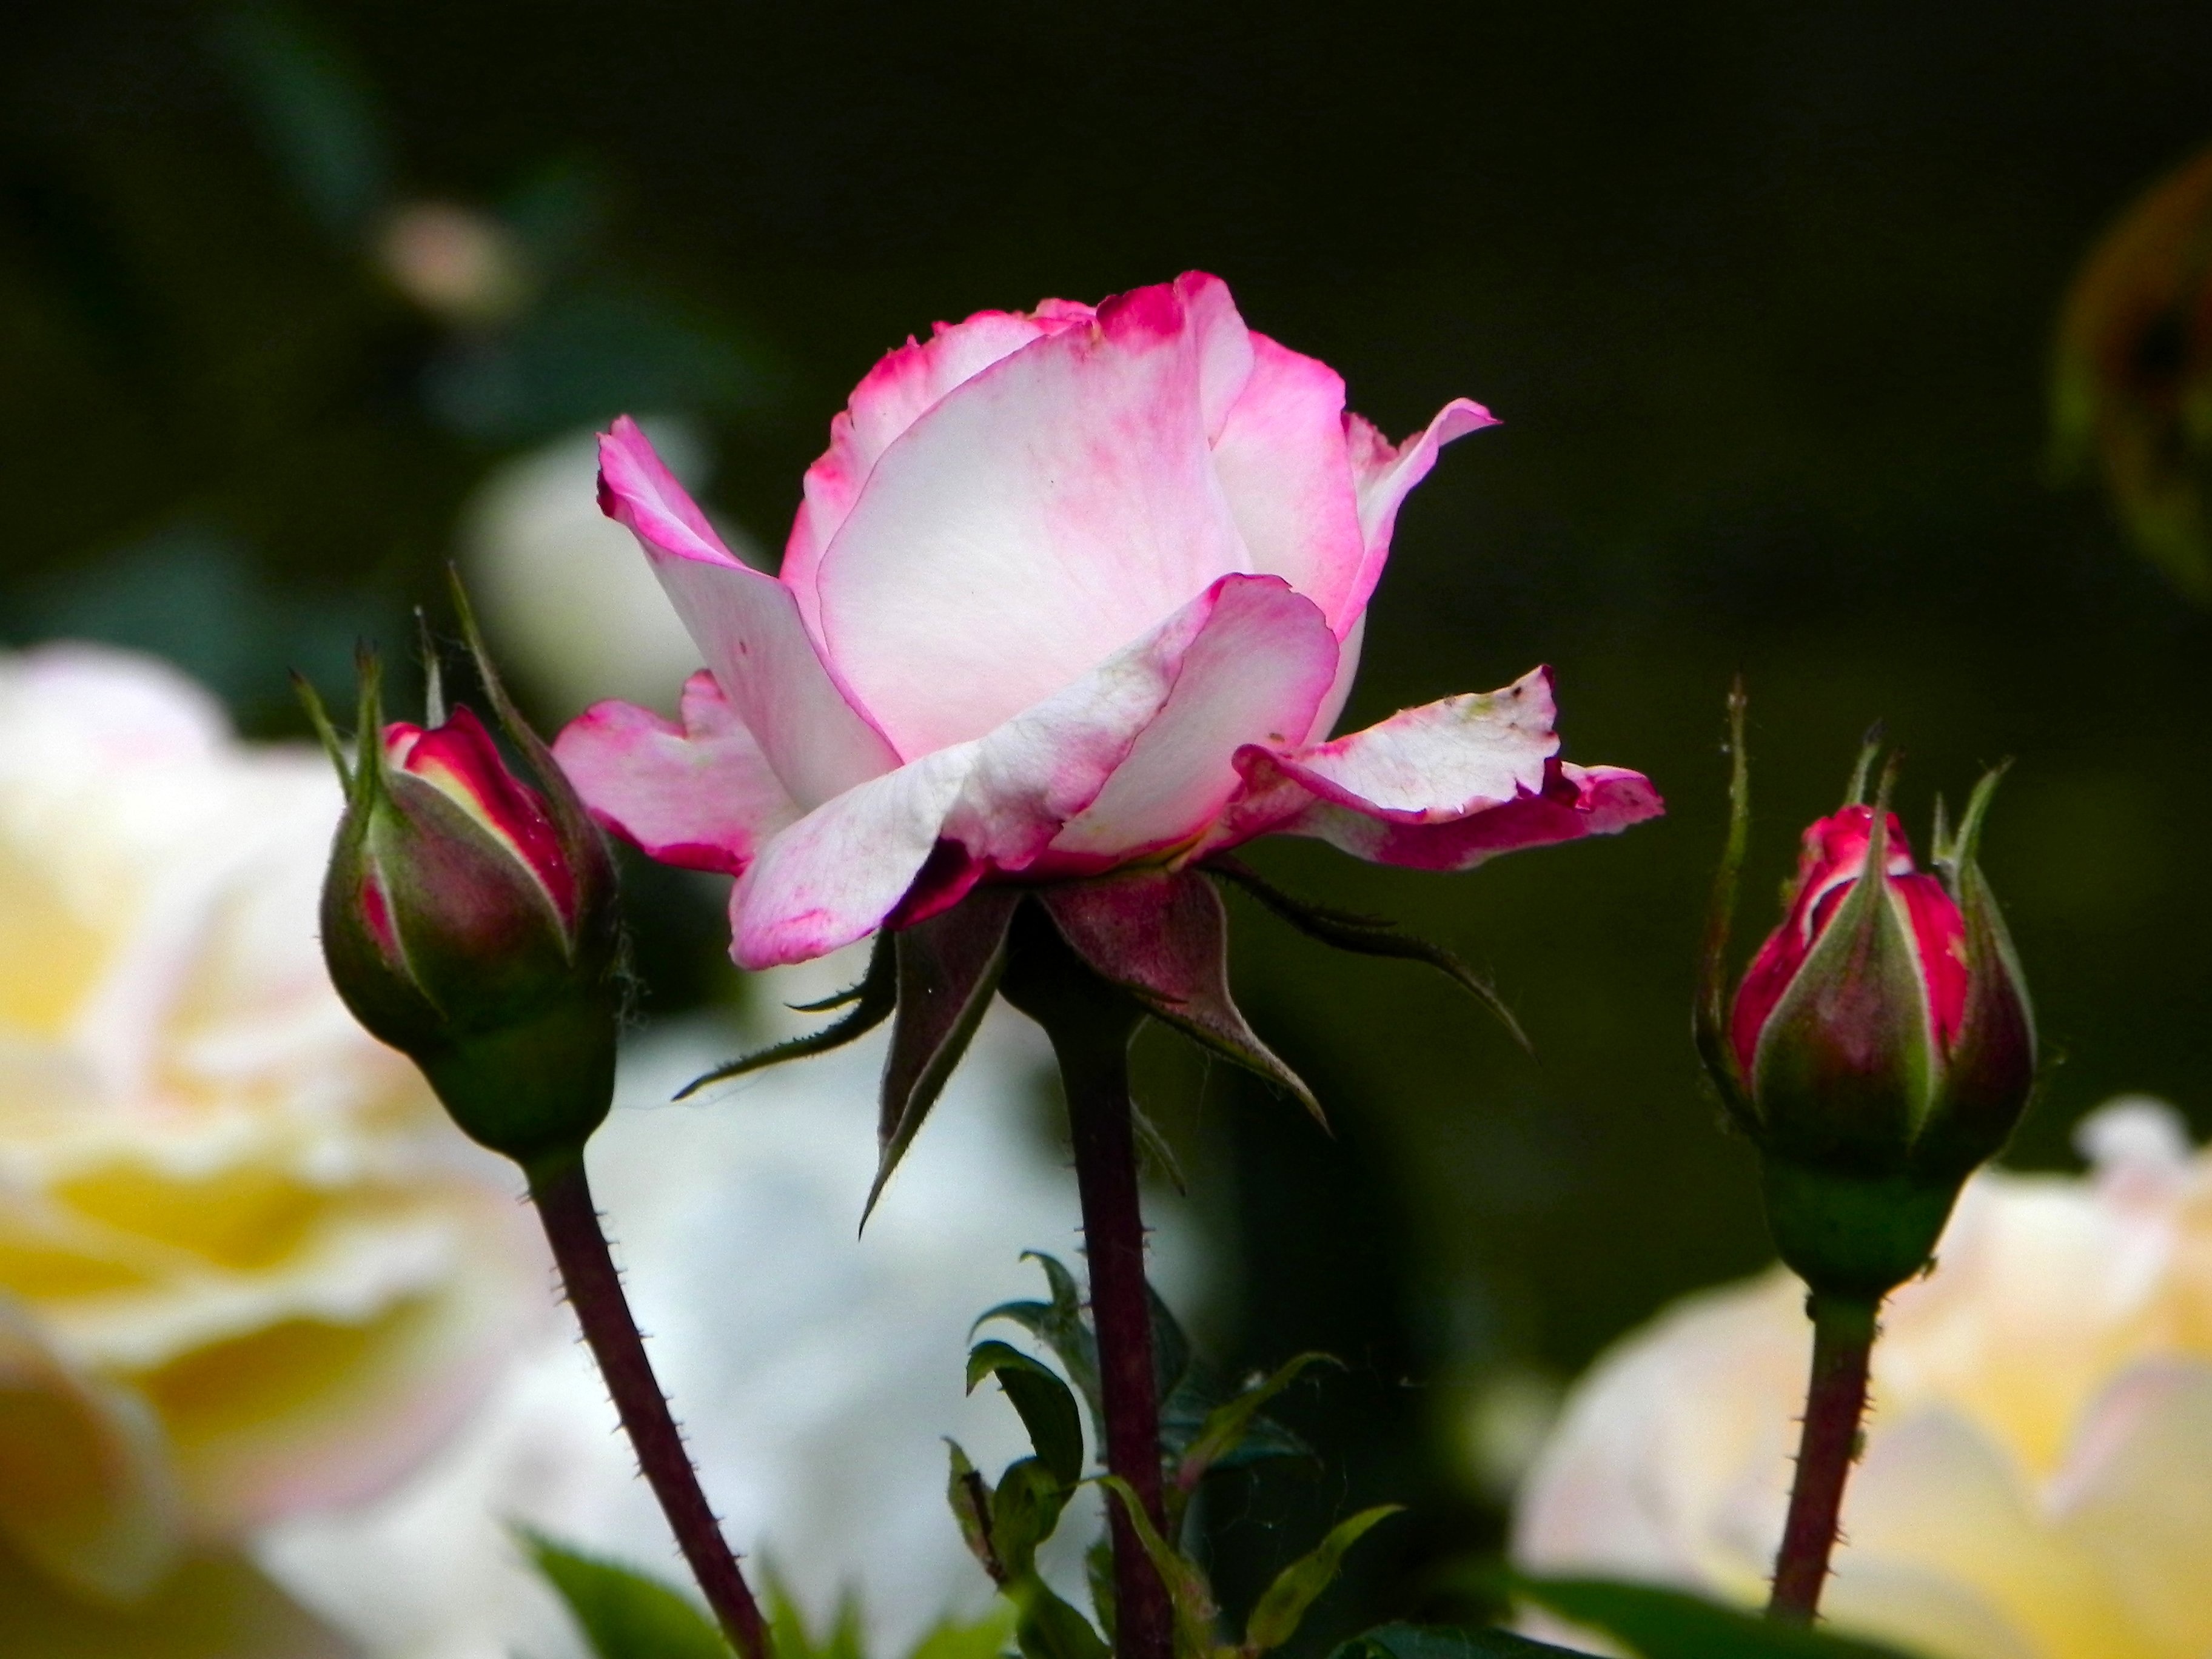
nature, blossom, plant, white, flower, petal, bloom, summer, rose, romance, botany, pink, flora, close up, macro photography, flowering plant, garden roses, rose family, flower bud, land plant